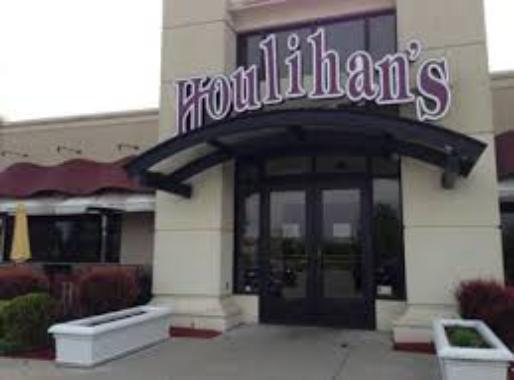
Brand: Houlihan's
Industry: Others